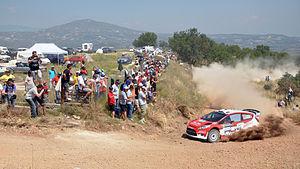
Evgeny Novikov, né le 19 septembre 1990 à Moscou, est un pilote de rallye russe.